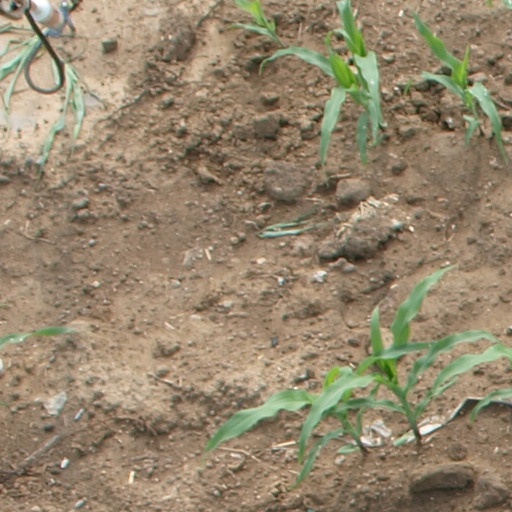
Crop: maize; corn